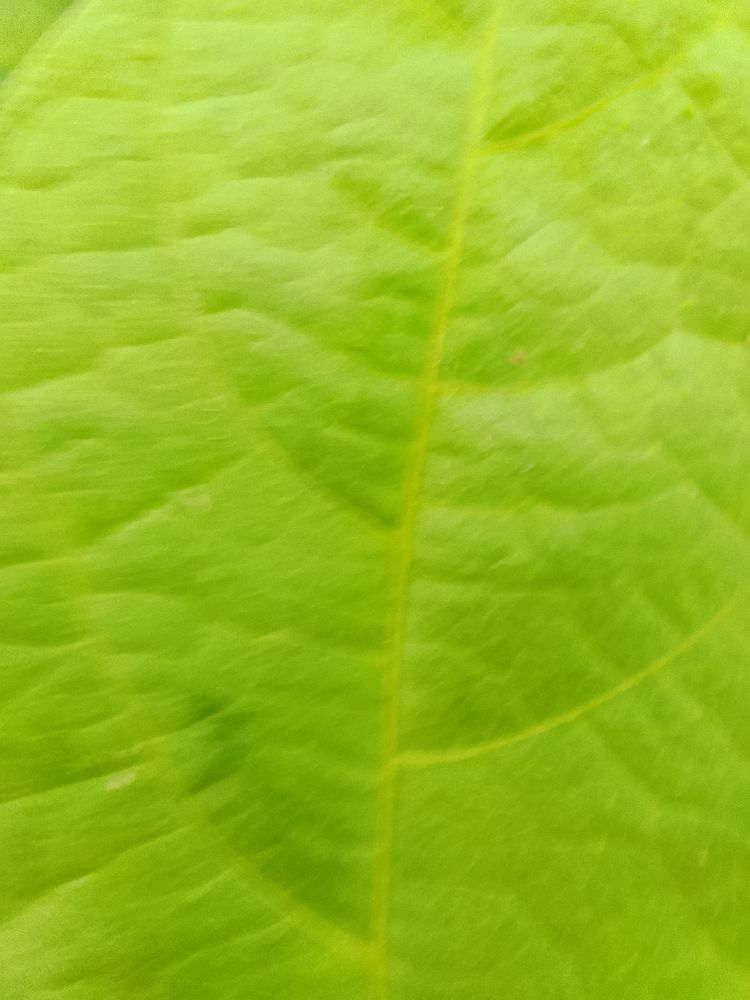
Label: healthy